East Jordan Canal

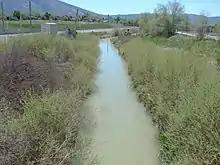
Looking south along the East Jordan Canal at the Sandy Civic Center TRAX station in Sandy, April 2015

The East Jordan Canal is a historic waterway in Salt Lake County, Utah, United States.